MAGI '900- Museum of Artistic and Historical Excellence

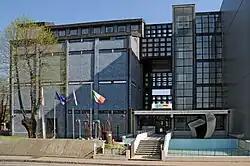
Main entrance of the Magi '900

The Museo MAGI '900 was founded by an entrepreneur and contemporary art collector Giulio Bargellini, who in 2000 decided to open a space where he could share his passions with the general public.